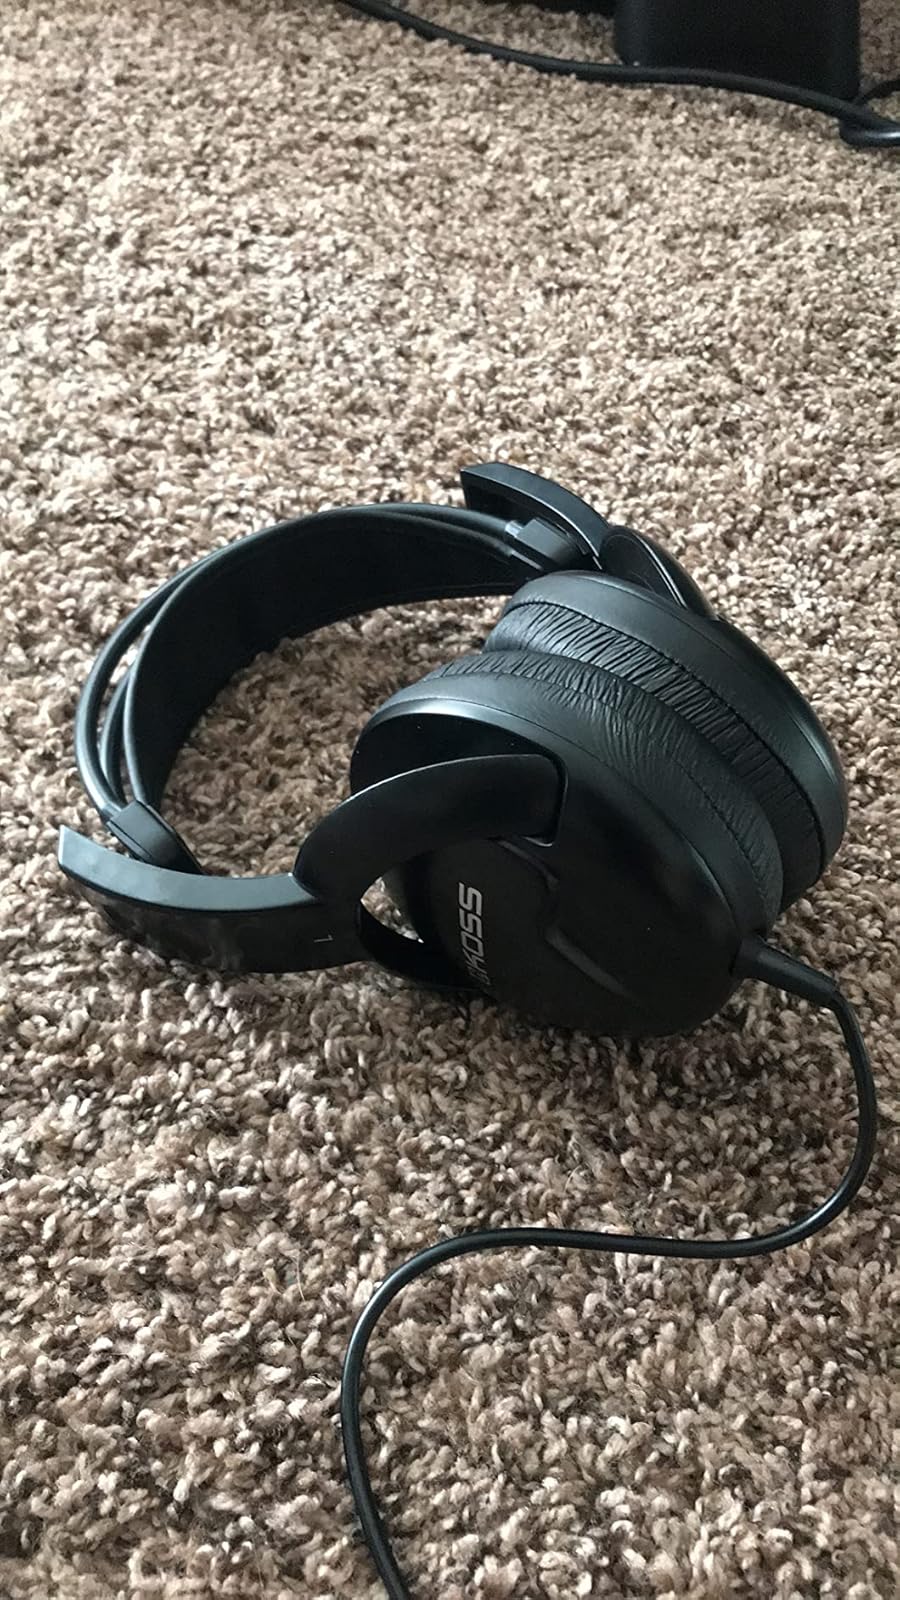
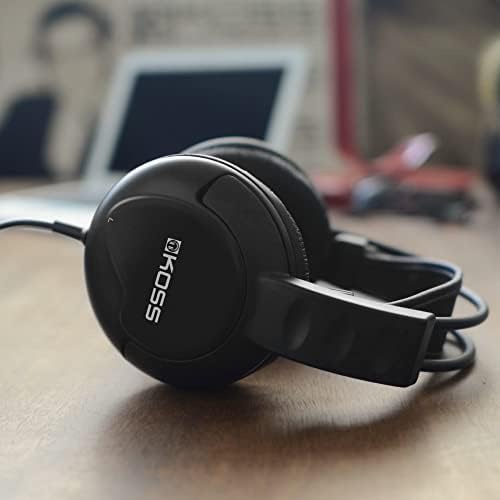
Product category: headphones
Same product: yes